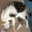
Label: cat